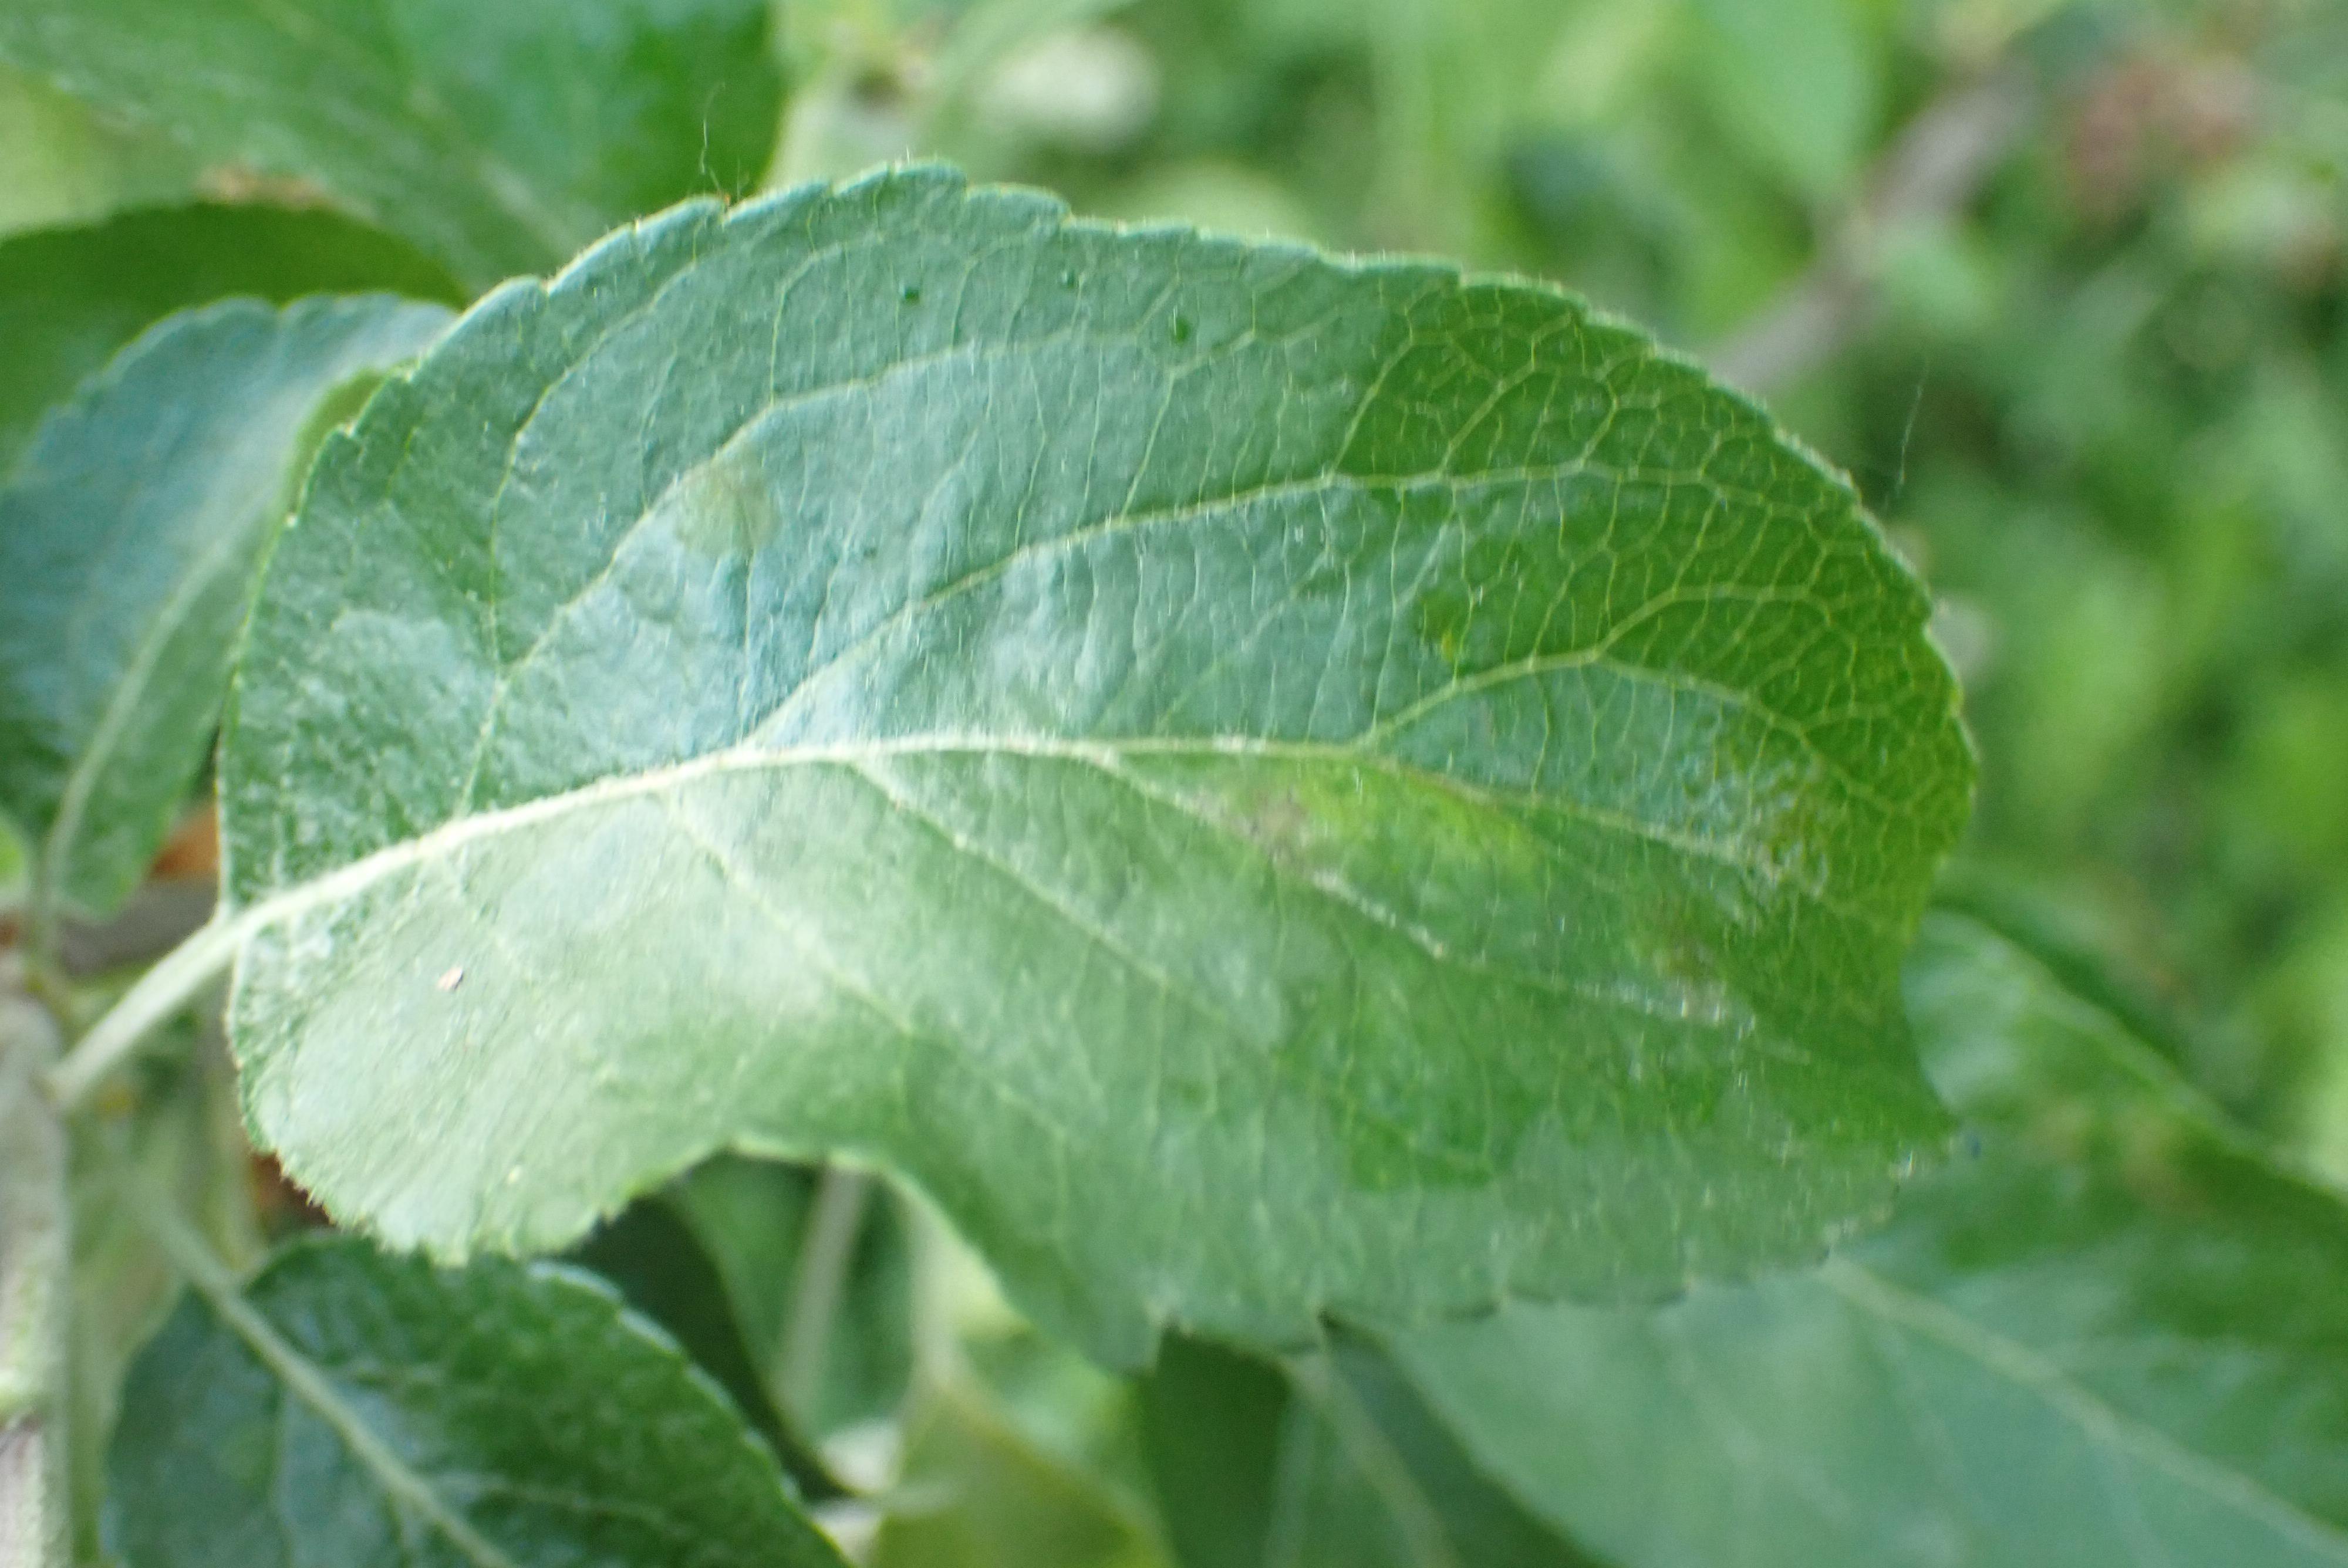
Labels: scab